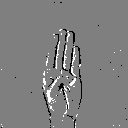
ASL letter: b